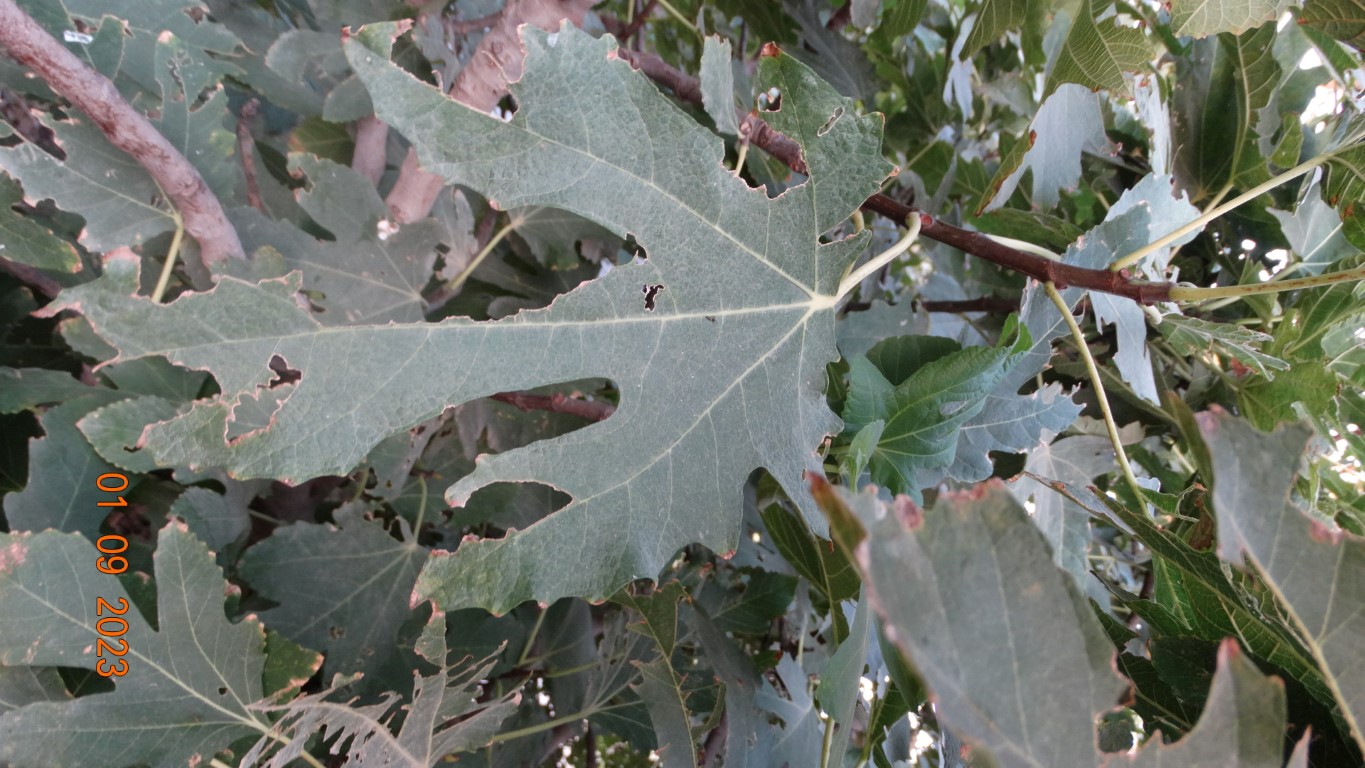
Label: infected